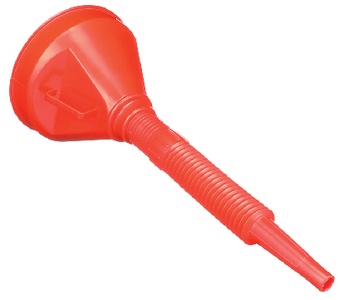
FLEXIBLE LONG FUNNEL
Brand: SEACHOICE
Product Details Brand: Seachoice SKU: 50-90210 Weight (lbs): 0.5 Length (In): 18 Width (In): 4.5 Height (In): 4.5 ALT Part Numbers: SCP 90210, 40391
Category: Animals & Pet Supplies > Pet Supplies > Fish & Aquatic Supplies > Aquarium & Pond Tubings